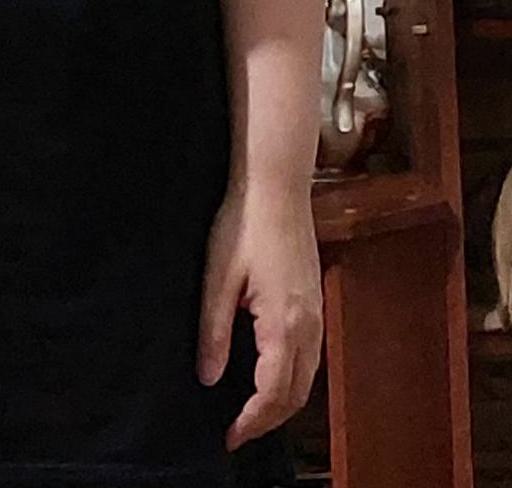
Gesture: no_gesture